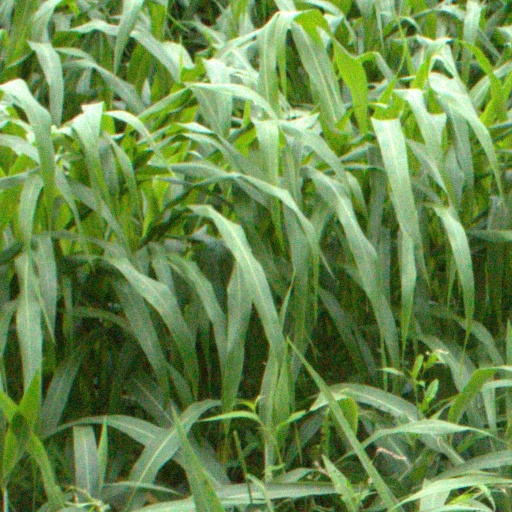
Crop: sorghum